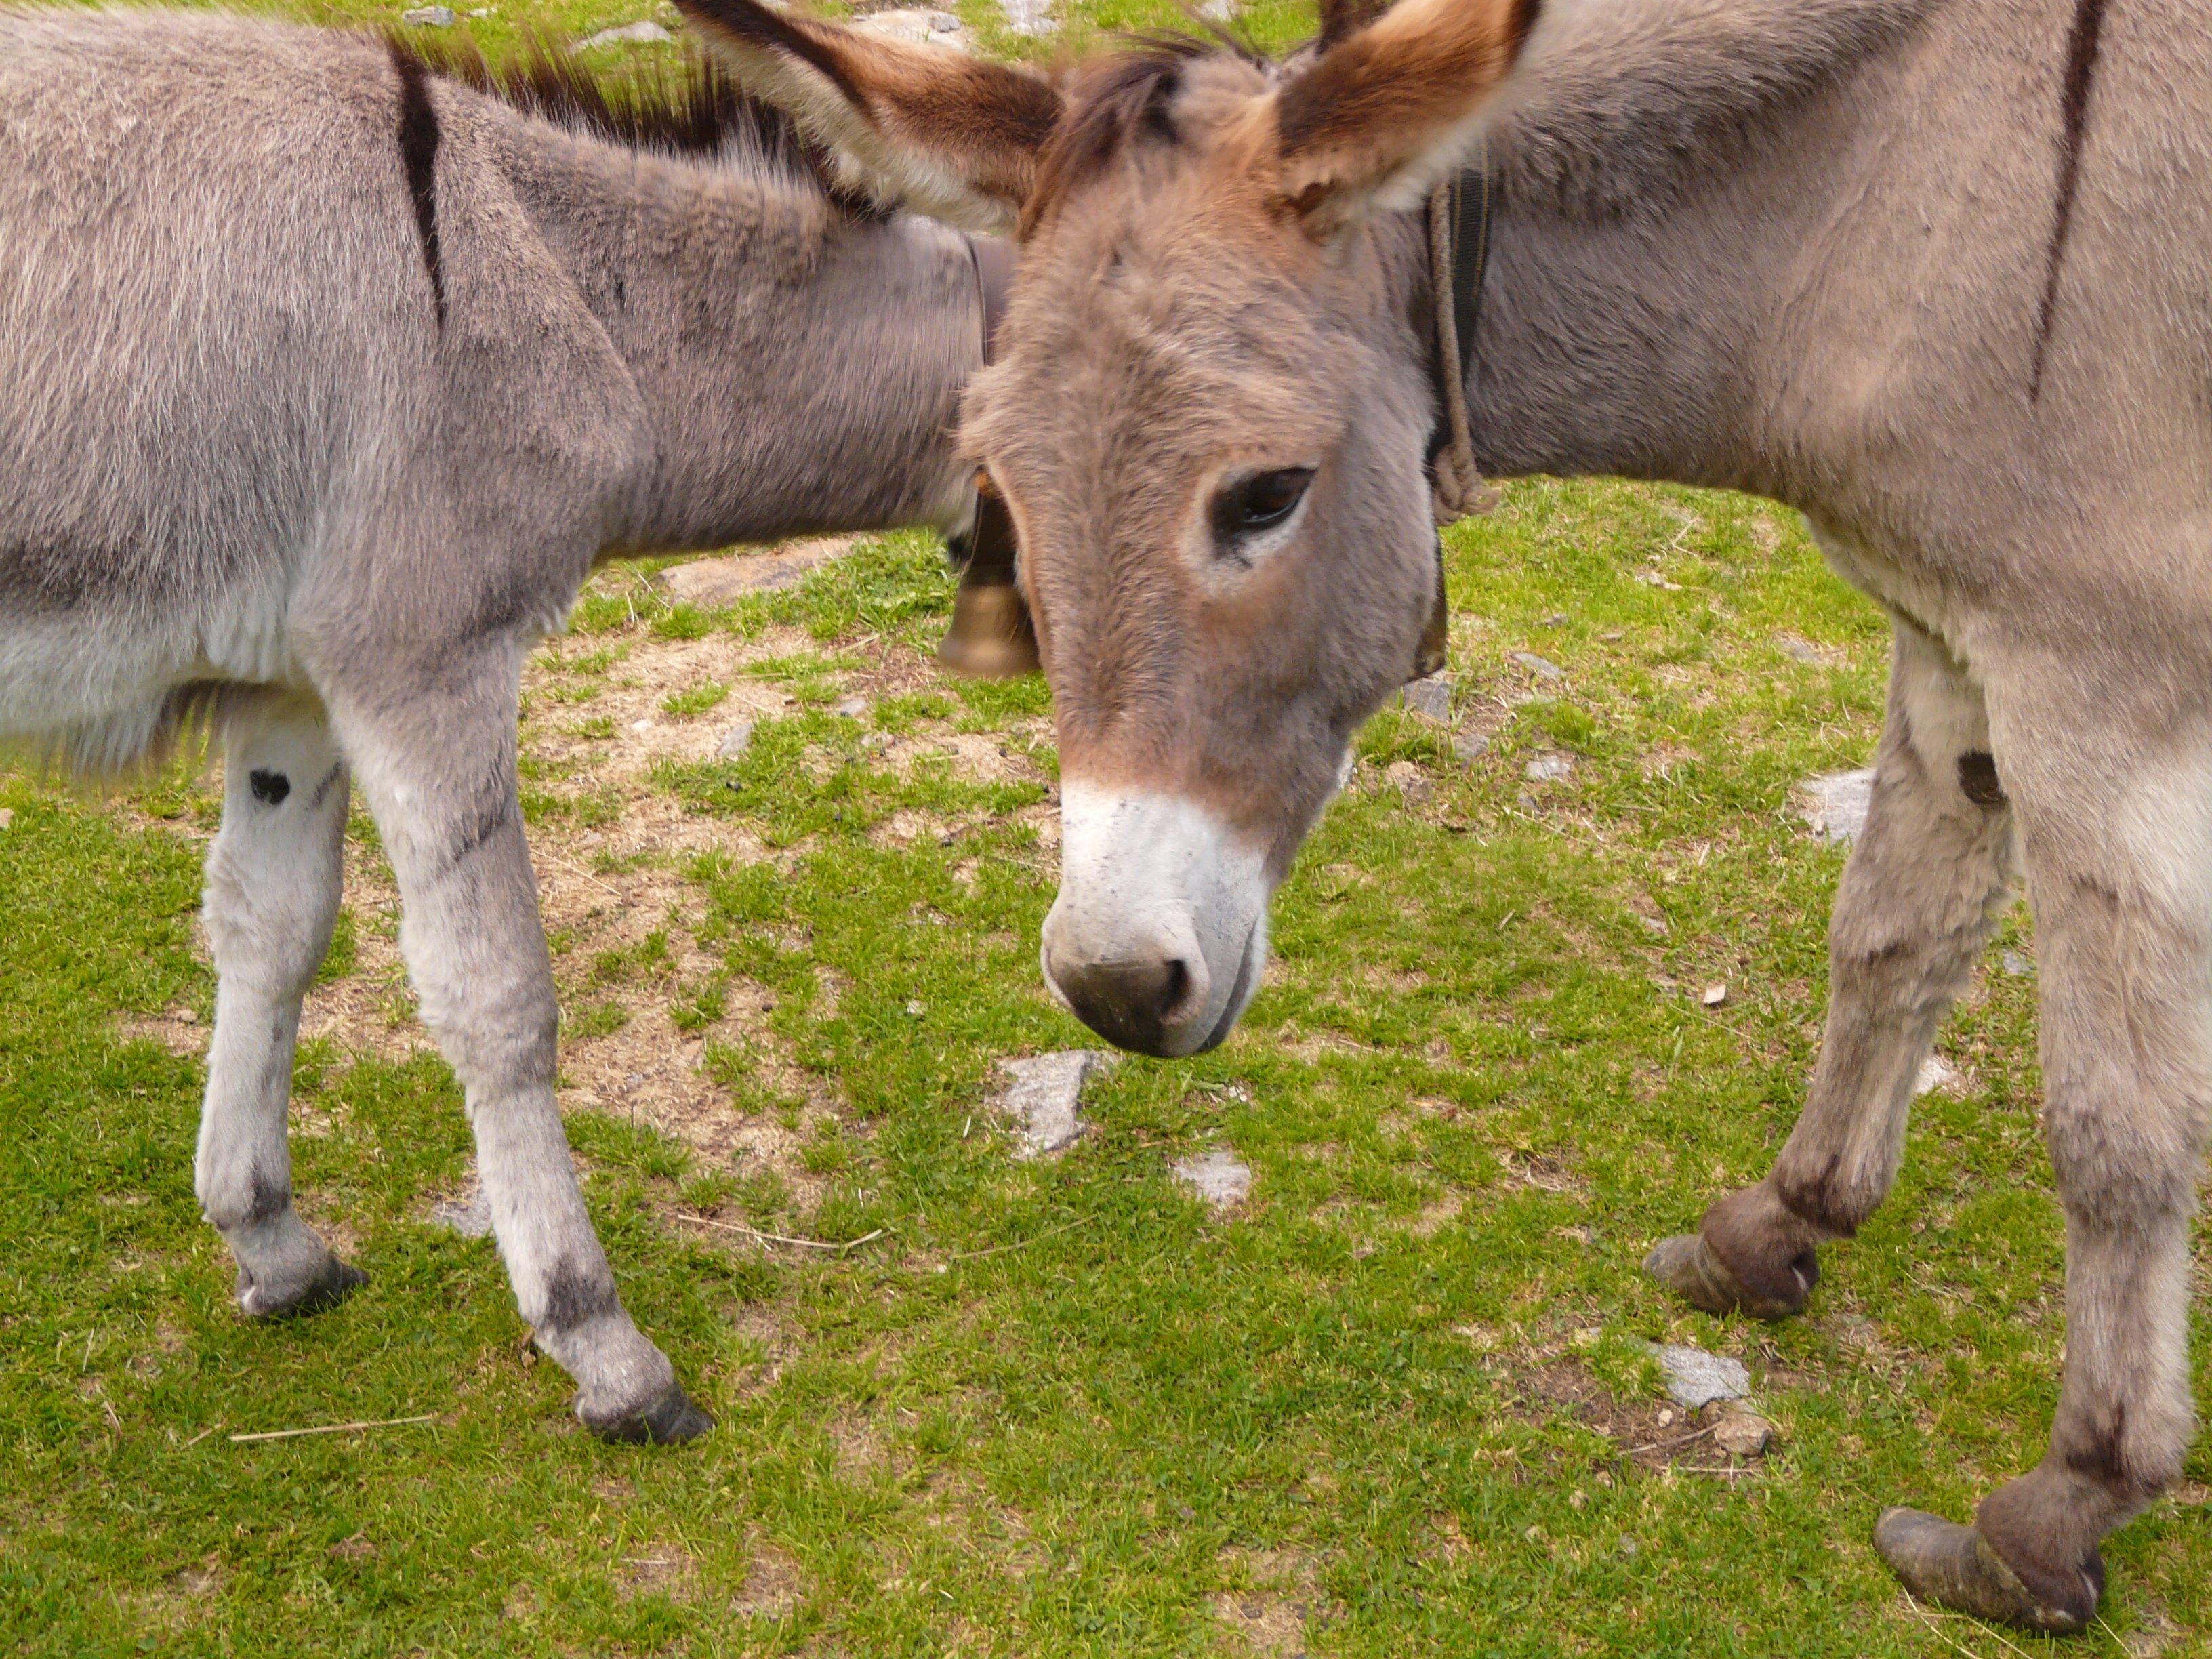
group, animal, flock, pasture, grazing, horse, mammal, mane, fauna, donkey, animals, vertebrate, mare, foal, colt, mule, pack animal, horse like mammal, mustang horse